2013 Shahbag protests

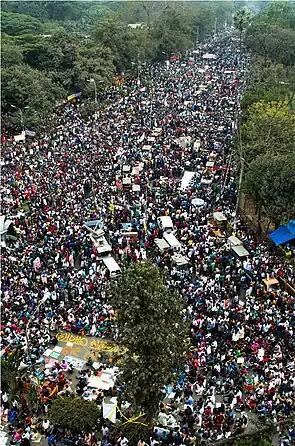
Protesters in Shahbagh

In the wake of Abdul Quader Molla's life imprisonment sentence on 5 February, the "Shahbagh protests" unfolded with increasing intensity, expanding beyond Shahbagh Square to other cities and towns.